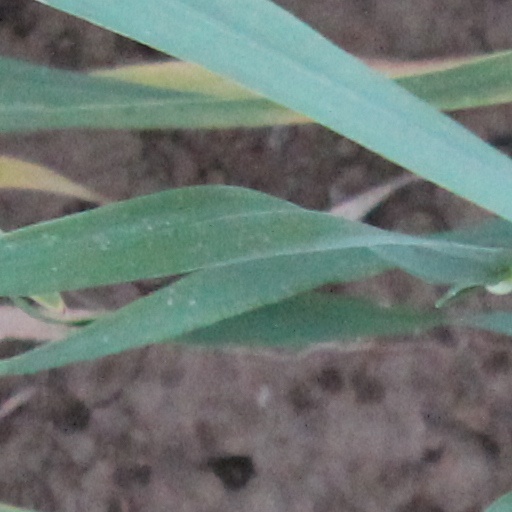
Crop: wheat